Jean Grey

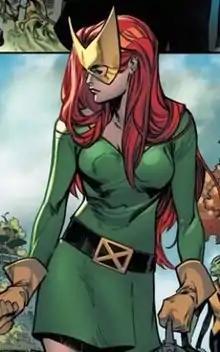
Jean as Marvel Girl from "House of X" #1. Art by Pepe Larraz.

The storyline in which Jean Grey died as Marvel Girl and was reborn as Phoenix ("The Uncanny X-Men" #101–108, 1976–1977) has been retroactively dubbed by fans "The Phoenix Saga", and the storyline of her eventual corruption and death as Dark Phoenix ("The Uncanny X-Men" #129–138, 1980) has been termed "The Dark Phoenix Saga". This storyline is one of the most well-known and heavily referenced in mainstream American superhero comics, and is widely considered a classic, including Jean Grey's suicidal sacrifice.